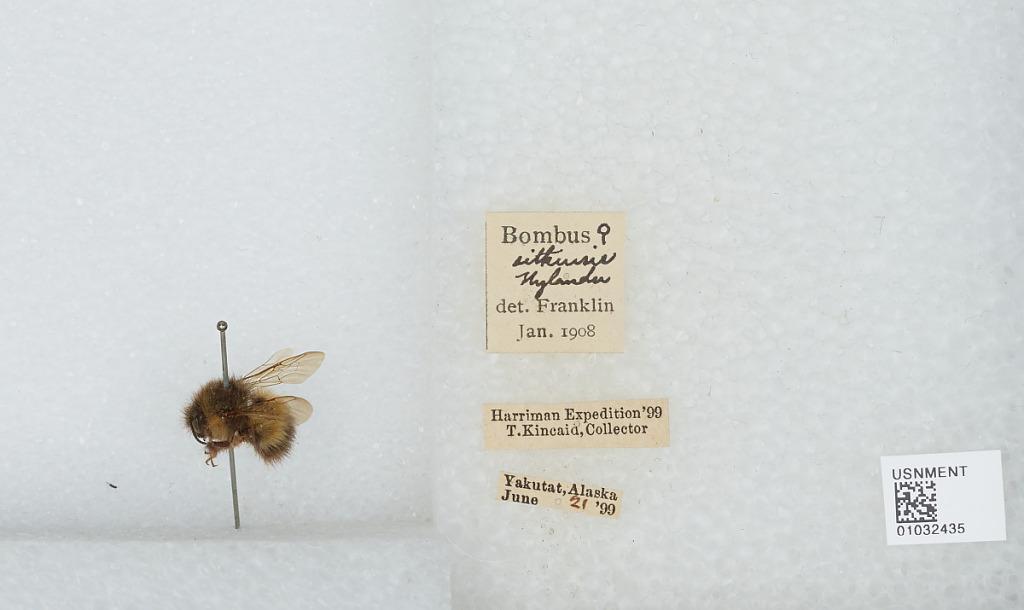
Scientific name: Bombus (Pyrobombus) sitkensis Nylander
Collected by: T. Kincaid
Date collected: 1899-6-21
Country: United States
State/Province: Alaska
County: Yakutat
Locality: Yakutat
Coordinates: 59.5469, -139.727
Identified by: Franklin